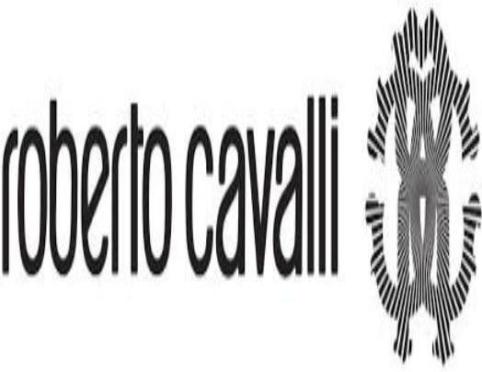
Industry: Clothes